Stalemate in Southern Palestine

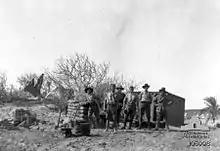
A squadron cookhouse of the 4th Australian Light Horse Regiment at Abbasan el Kebir in 1917

The Imperial Mounted Division had been at Beni Sela from 1 to 26 May, with forward headquarters at El Gamli from 7 May, before relieving the Anzac Mounted Division on 28 May. The 3rd Light Horse Brigade moved to Shellal with the rest of the Imperial Mounted Division to arrive west of Tel el Fara.